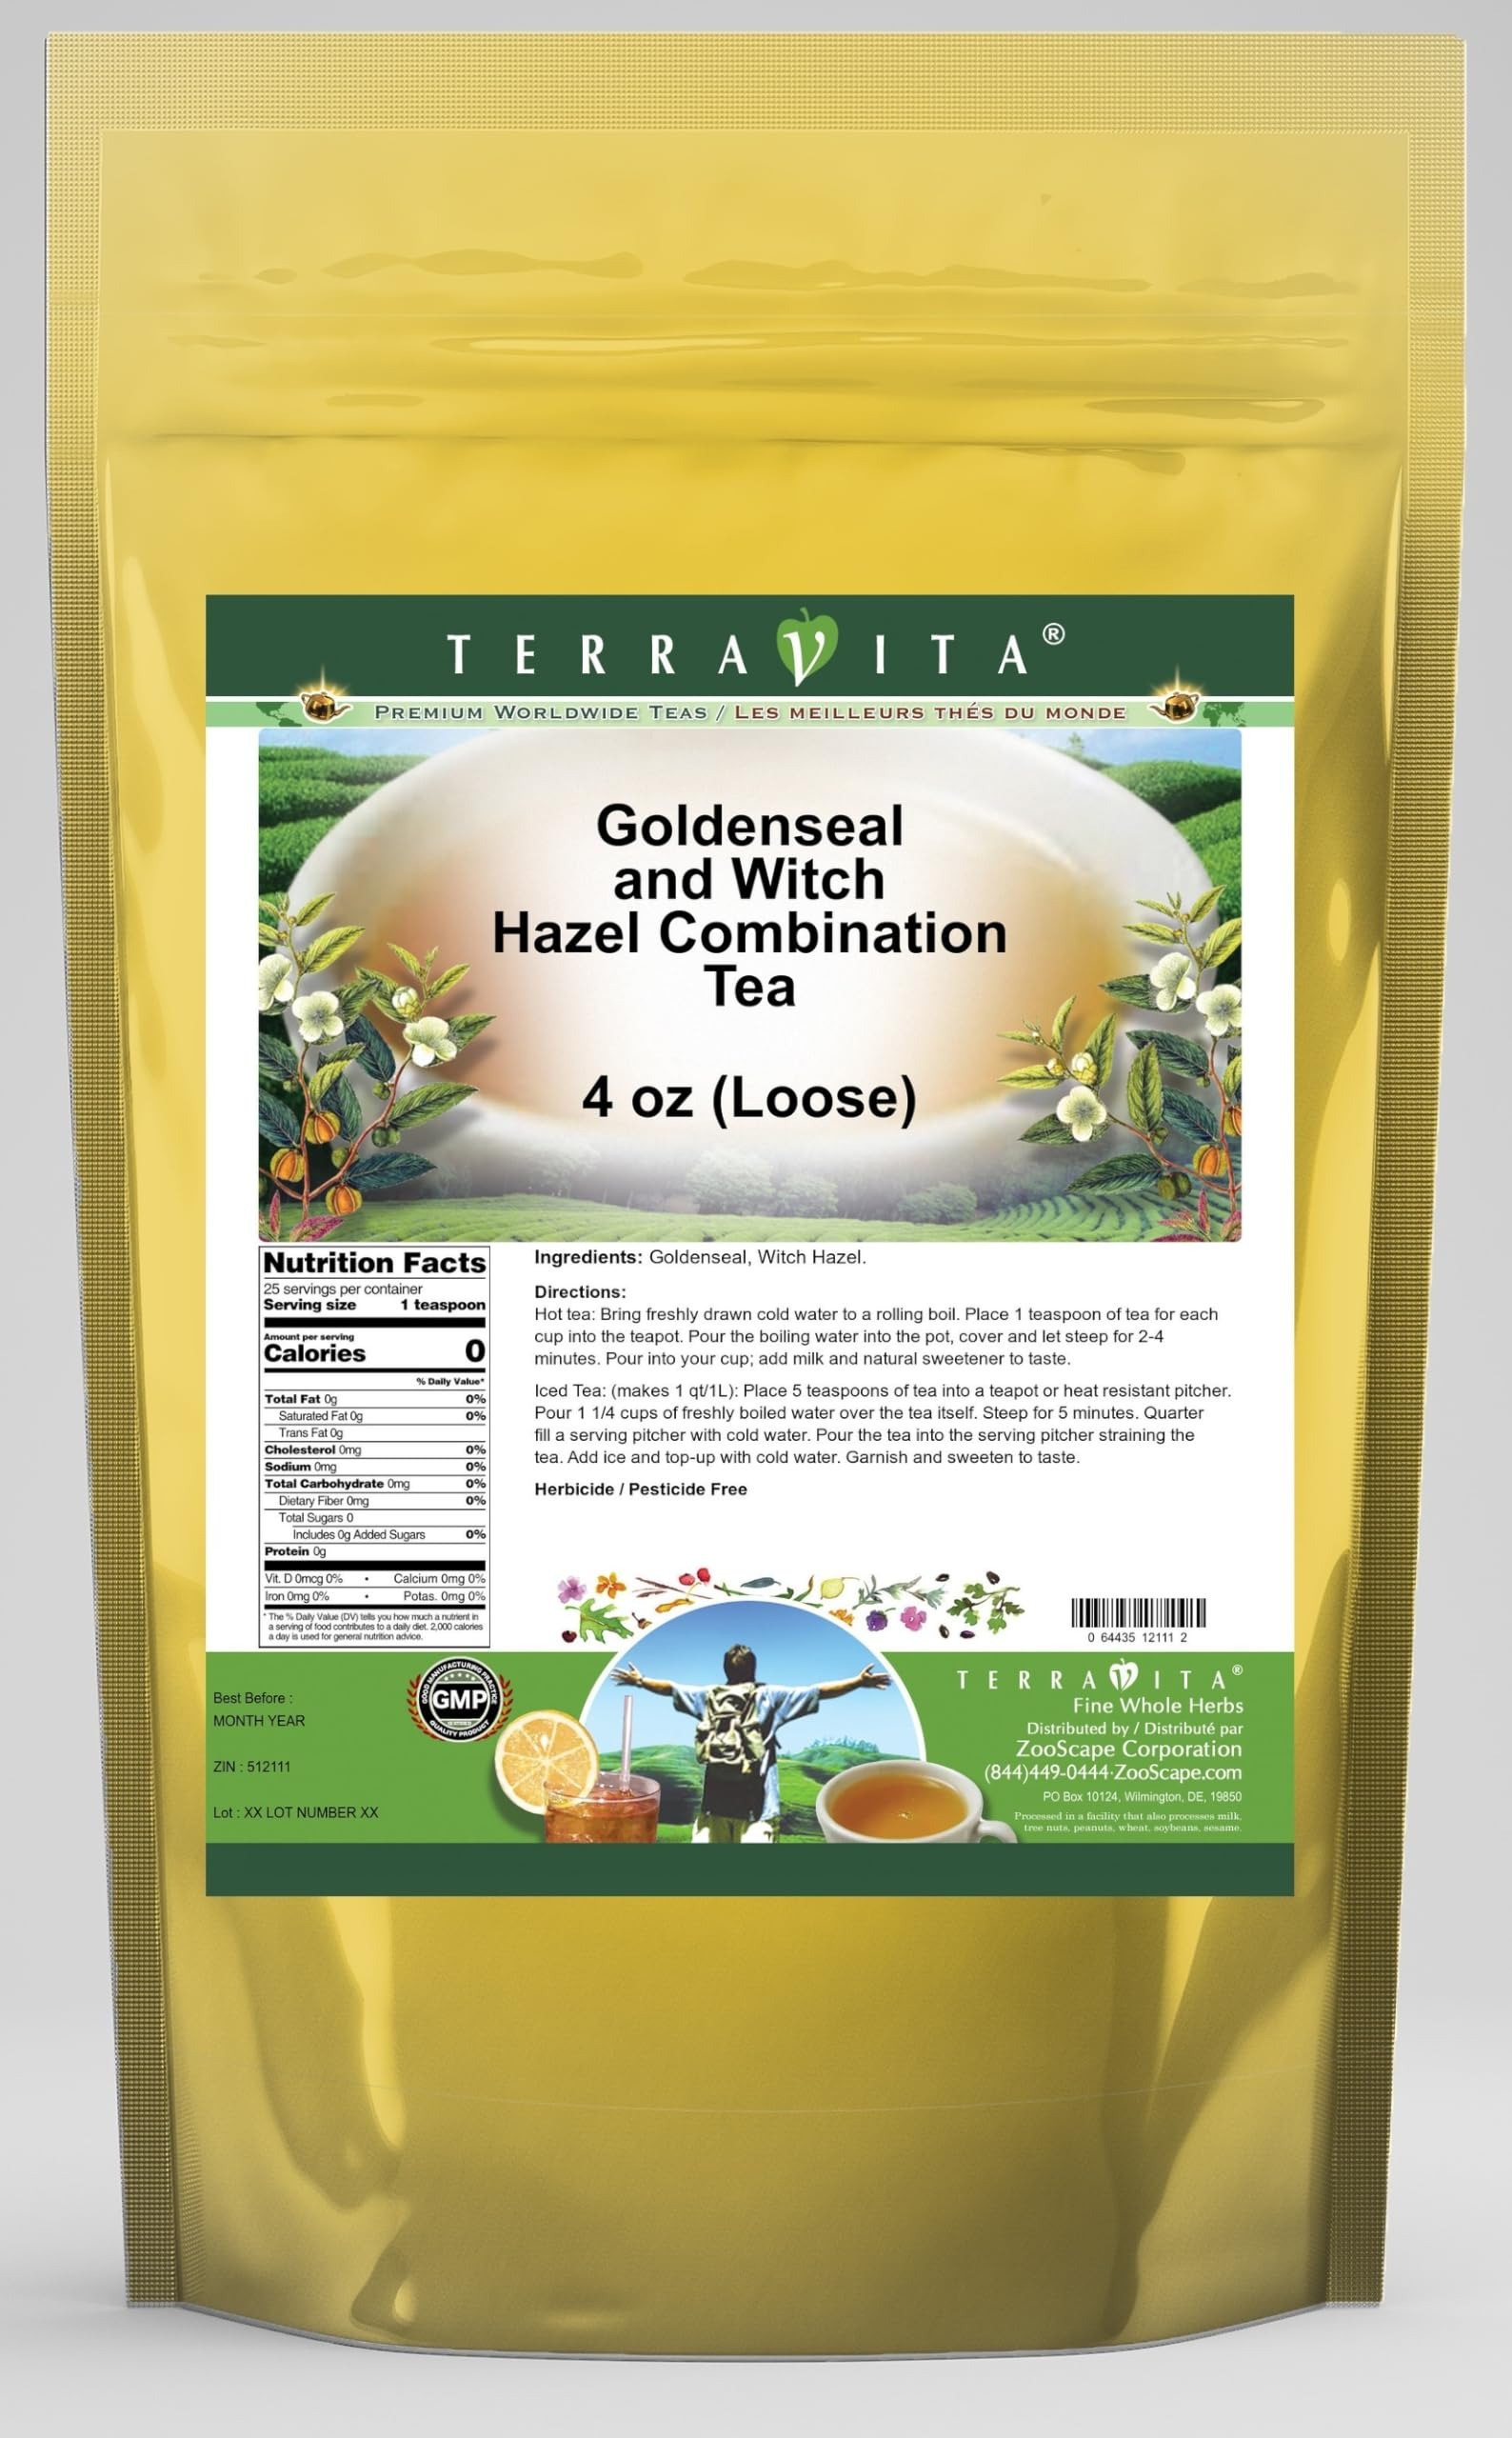
Item Name: Goldenseal and Witch Hazel Combination Tea (Loose) (4 oz, ZIN: 512111) - 3 Pack
Bullet Point 1: Goldenseal and Witch Hazel Combination Tea (Loose) (4 oz, ZIN: 512111)
Bullet Point 2: No fillers.
Bullet Point 3: Manufacturer: TerraVita
Bullet Point 4: Size: 4 oz
Bullet Point 5: Loose Leaf Herbal Tea - Packed in a convenient upright pouch!
Product Description: Goldenseal and Witch Hazel Combination Tea (Loose) (4 oz, ZIN: 512111)<BR><BR>Packaged in the United States in a GMP certified facility (Good Manufacturing Practice).<BR><BR>No fillers.<BR><BR>Manufacturer: TerraVita<BR><BR>Size: 4 oz<BR><BR>Loose Leaf Herbal Tea - Packed in a convenient upright pouch!<BR><BR>Ingredients: Goldenseal, Witch Hazel
Value: 12.0
Unit: Ounce

Price: 82.01